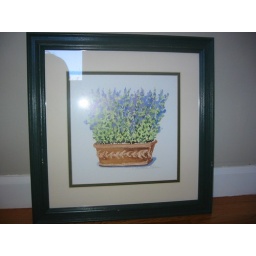
Picture of lavender flowers in dark green wood frame. Dimensions of frame are 16 1/2&amp;quot; wide, 16 1/2&amp;quot; high.